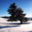
Label: pine_tree